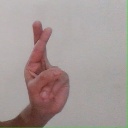
अक्षर: र